Shun Lee

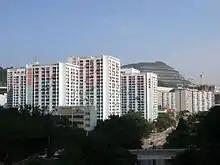
Twin Tower blocks in Shun Lee Estate

Shun Lee Estate is the earliest public housing estate in Sze Shun area. It has totally 7 residential blocks built in 1978 and 1980 respectively.